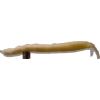
Label: bean_pod